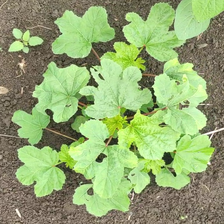
Weed species: Little_Mallow(Malva parviflora)